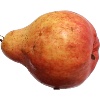
Label: Pear Red 1